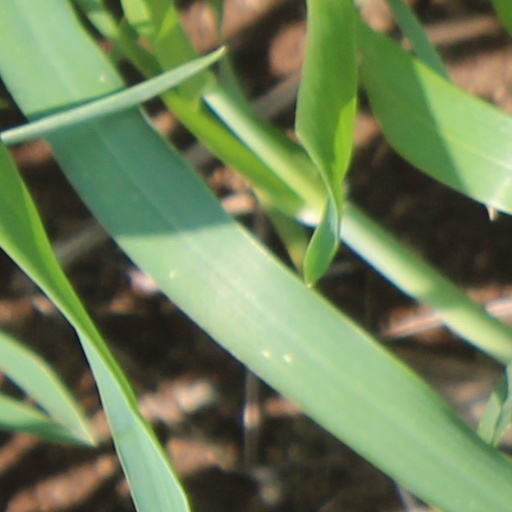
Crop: wheat